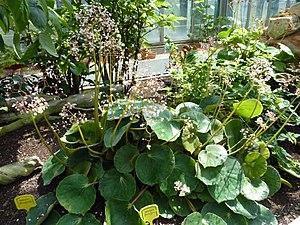
Begonia floccifera. Serres d'Auteuil- Jardin botanique de la Ville de Paris - France
Begonia floccifera est une espèce de plantes de la famille des Begoniaceae. Ce bégonia est originaire d'Inde. L'espèce fait partie de la section Reichenheimia. Elle a été décrite en 1869 par Richard Henry Beddome. L'épithète spécifique est formée à partir de floccus, touffe ou flocon de laine, et du verbe ferre, porter.
Les bégonias sont des plantes à fleurs du genre Begonia qui représente la quasi-totalité de la famille des Bégoniacées, avec plus de 1 800 espèces. Celles-ci sont la plupart du temps facilement reconnaissables à leurs feuilles asymétriques et aux fragiles fleurs à minuscule cœur jaune, parfois très dissemblables sur un même pied, selon qu'elles sont mâles ou femelles, puisque ce sont des plantes monoïques strictes ; tandis que les autres caractères apparaissent au contraire très variables d'une espèce à l'autre, tant la forme et la couleur du feuillage et des fleurs, que par le port ou la hauteur, qui s'échelonne de quelques centimètres à 3 ou 4 mètres. À ces espèces botaniques, il faut ajouter presque autant d'hybrides et de multiples cultivars horticoles.